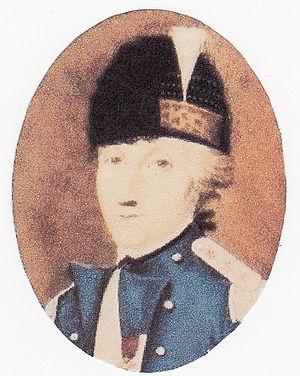
Armand Tuffin de LA Rouërie en uniforme de dragon.
Armand-Charles Tuffin, marquis de La Rouërie, né le 13 avril 1751 à Fougères, mort le 30 janvier 1793 au château de La Guyomarais à Saint-Denoual, est un militaire français, héros de la guerre d’indépendance américaine et l'organisateur de l'Association bretonne.